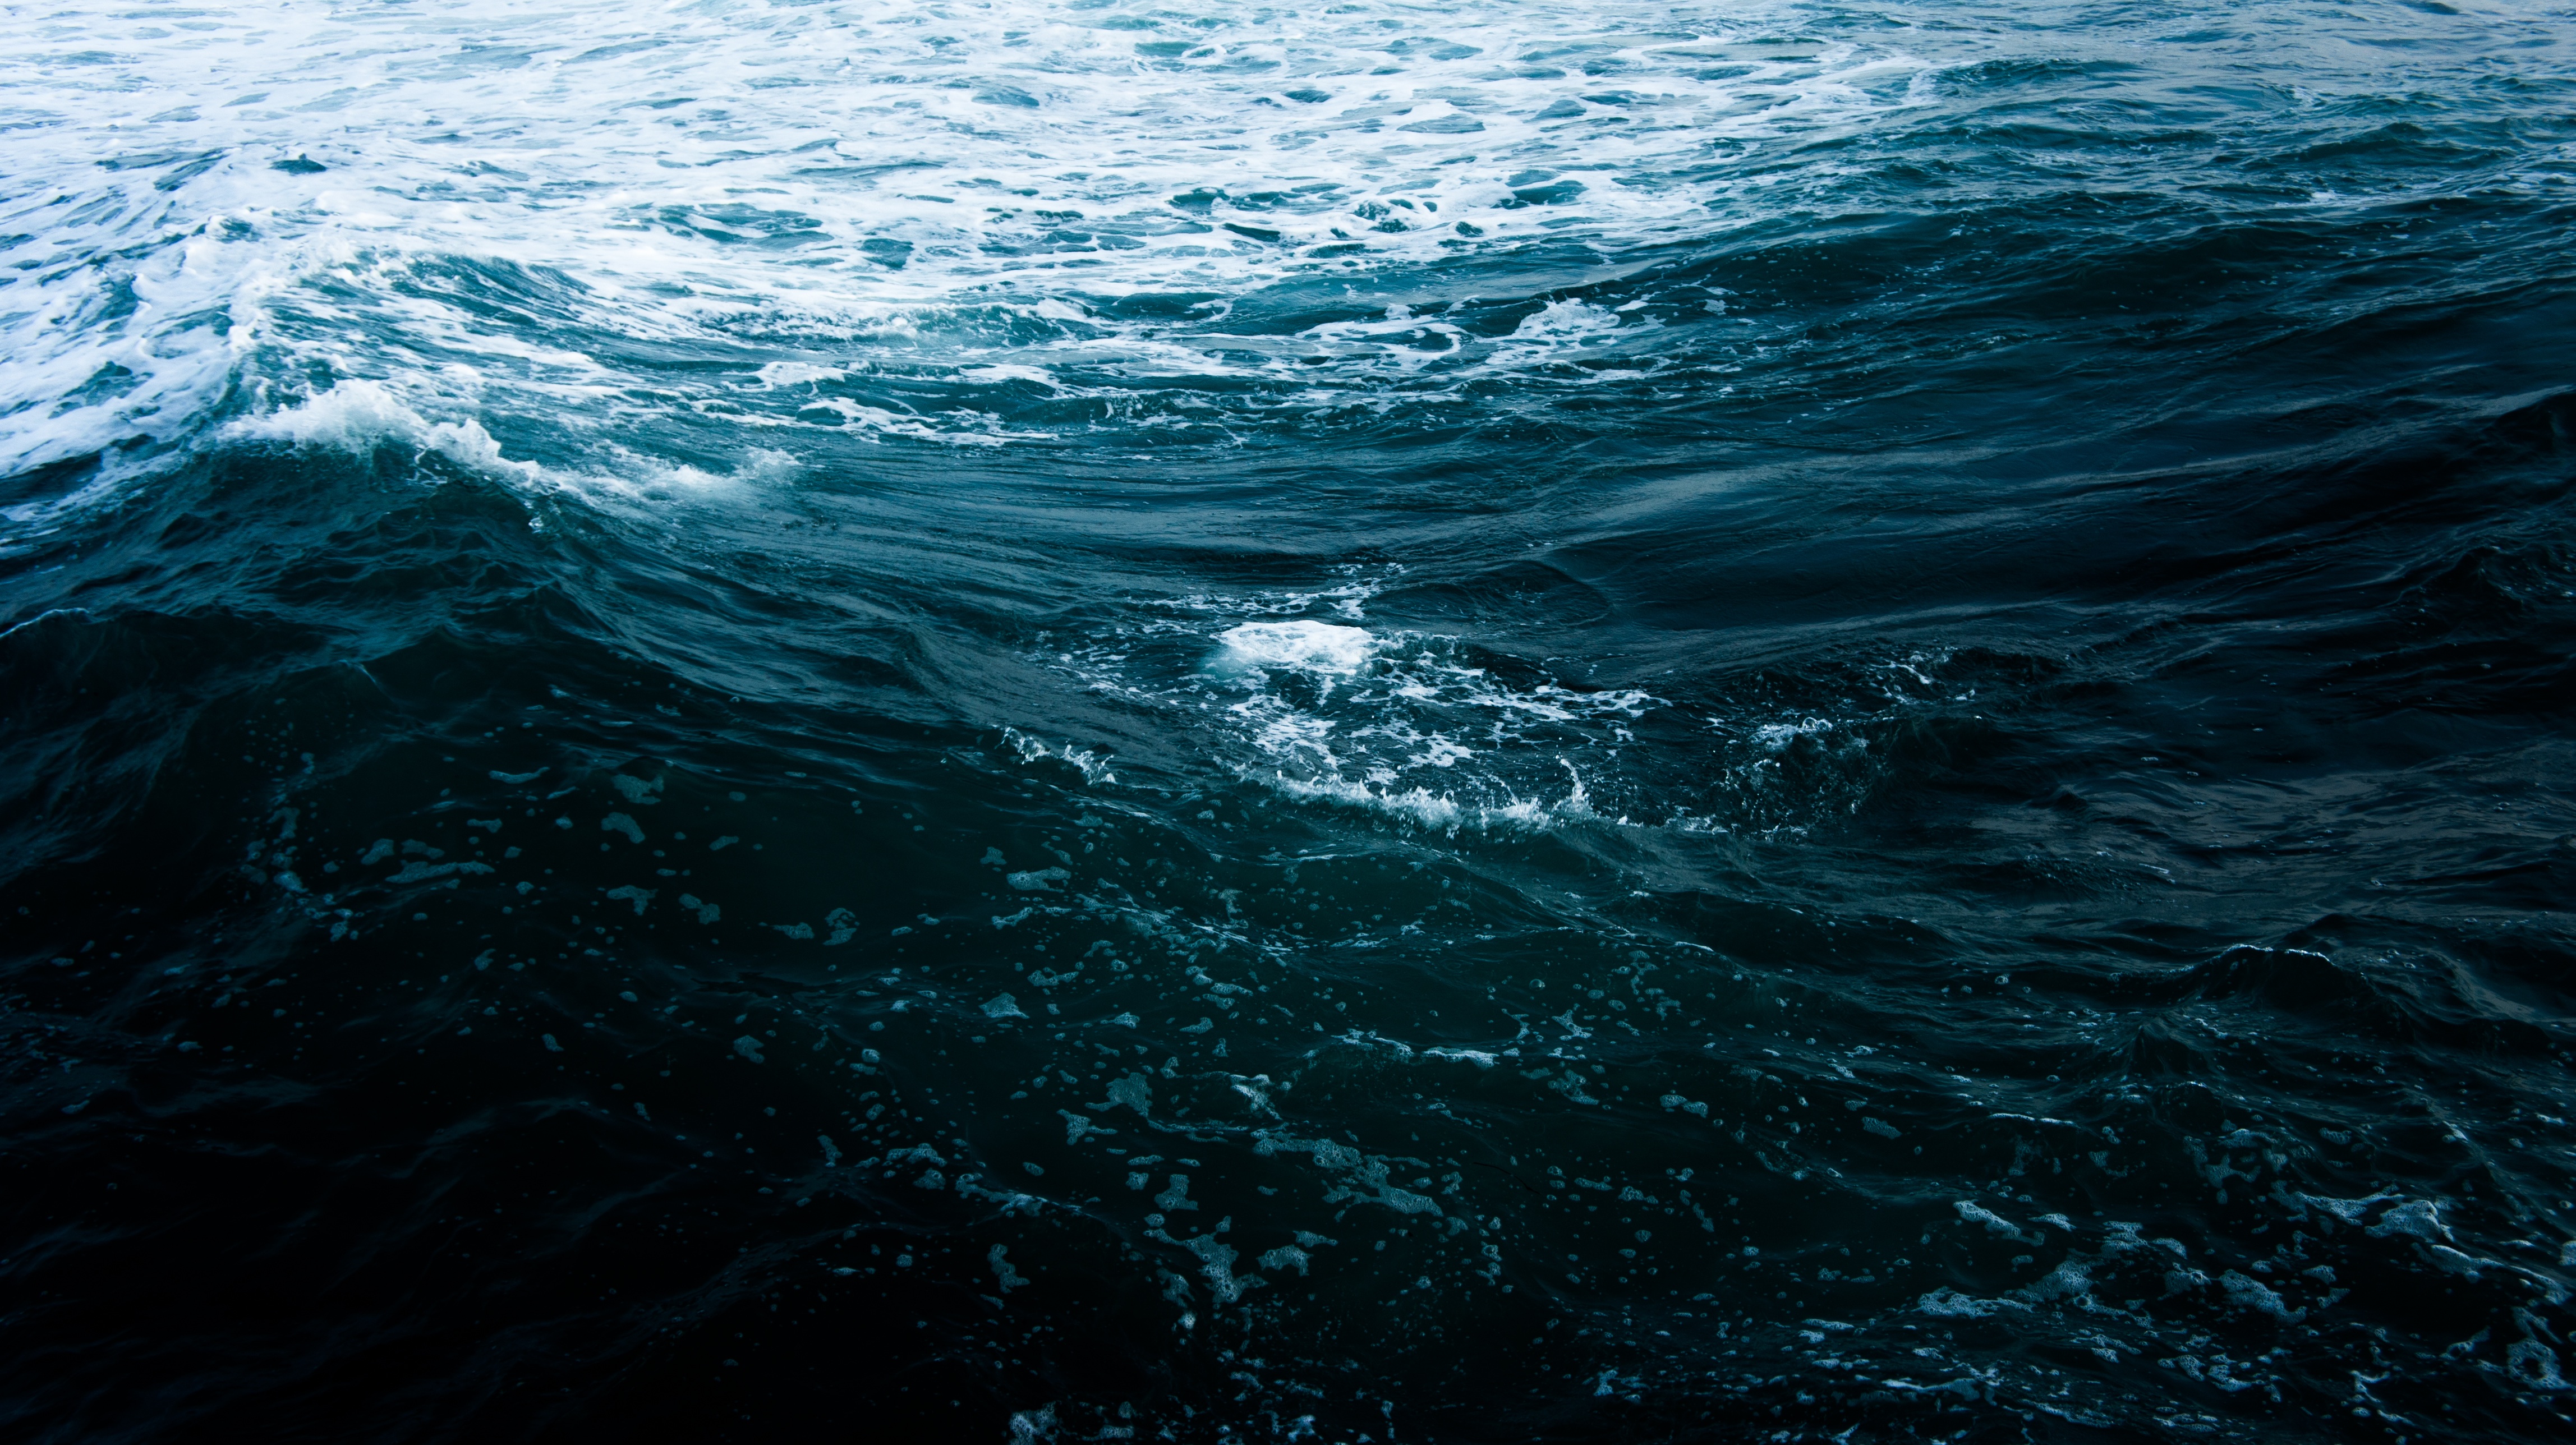
sea, coast, ocean, horizon, wave, underwater, wind wave